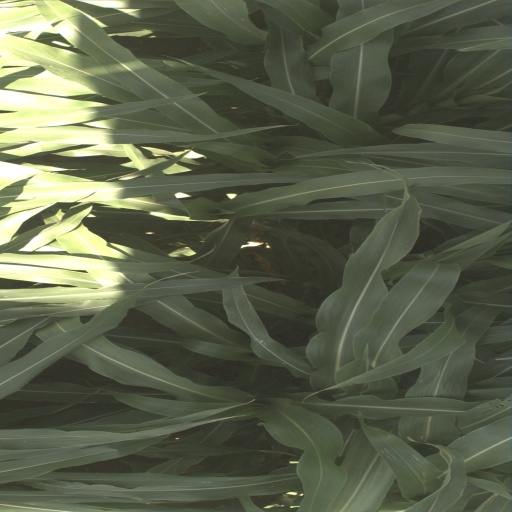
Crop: sorghum